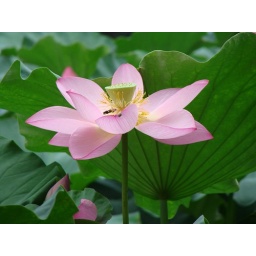
pink water lily in the wohou temple garden